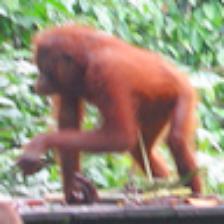
Label: NonHuman